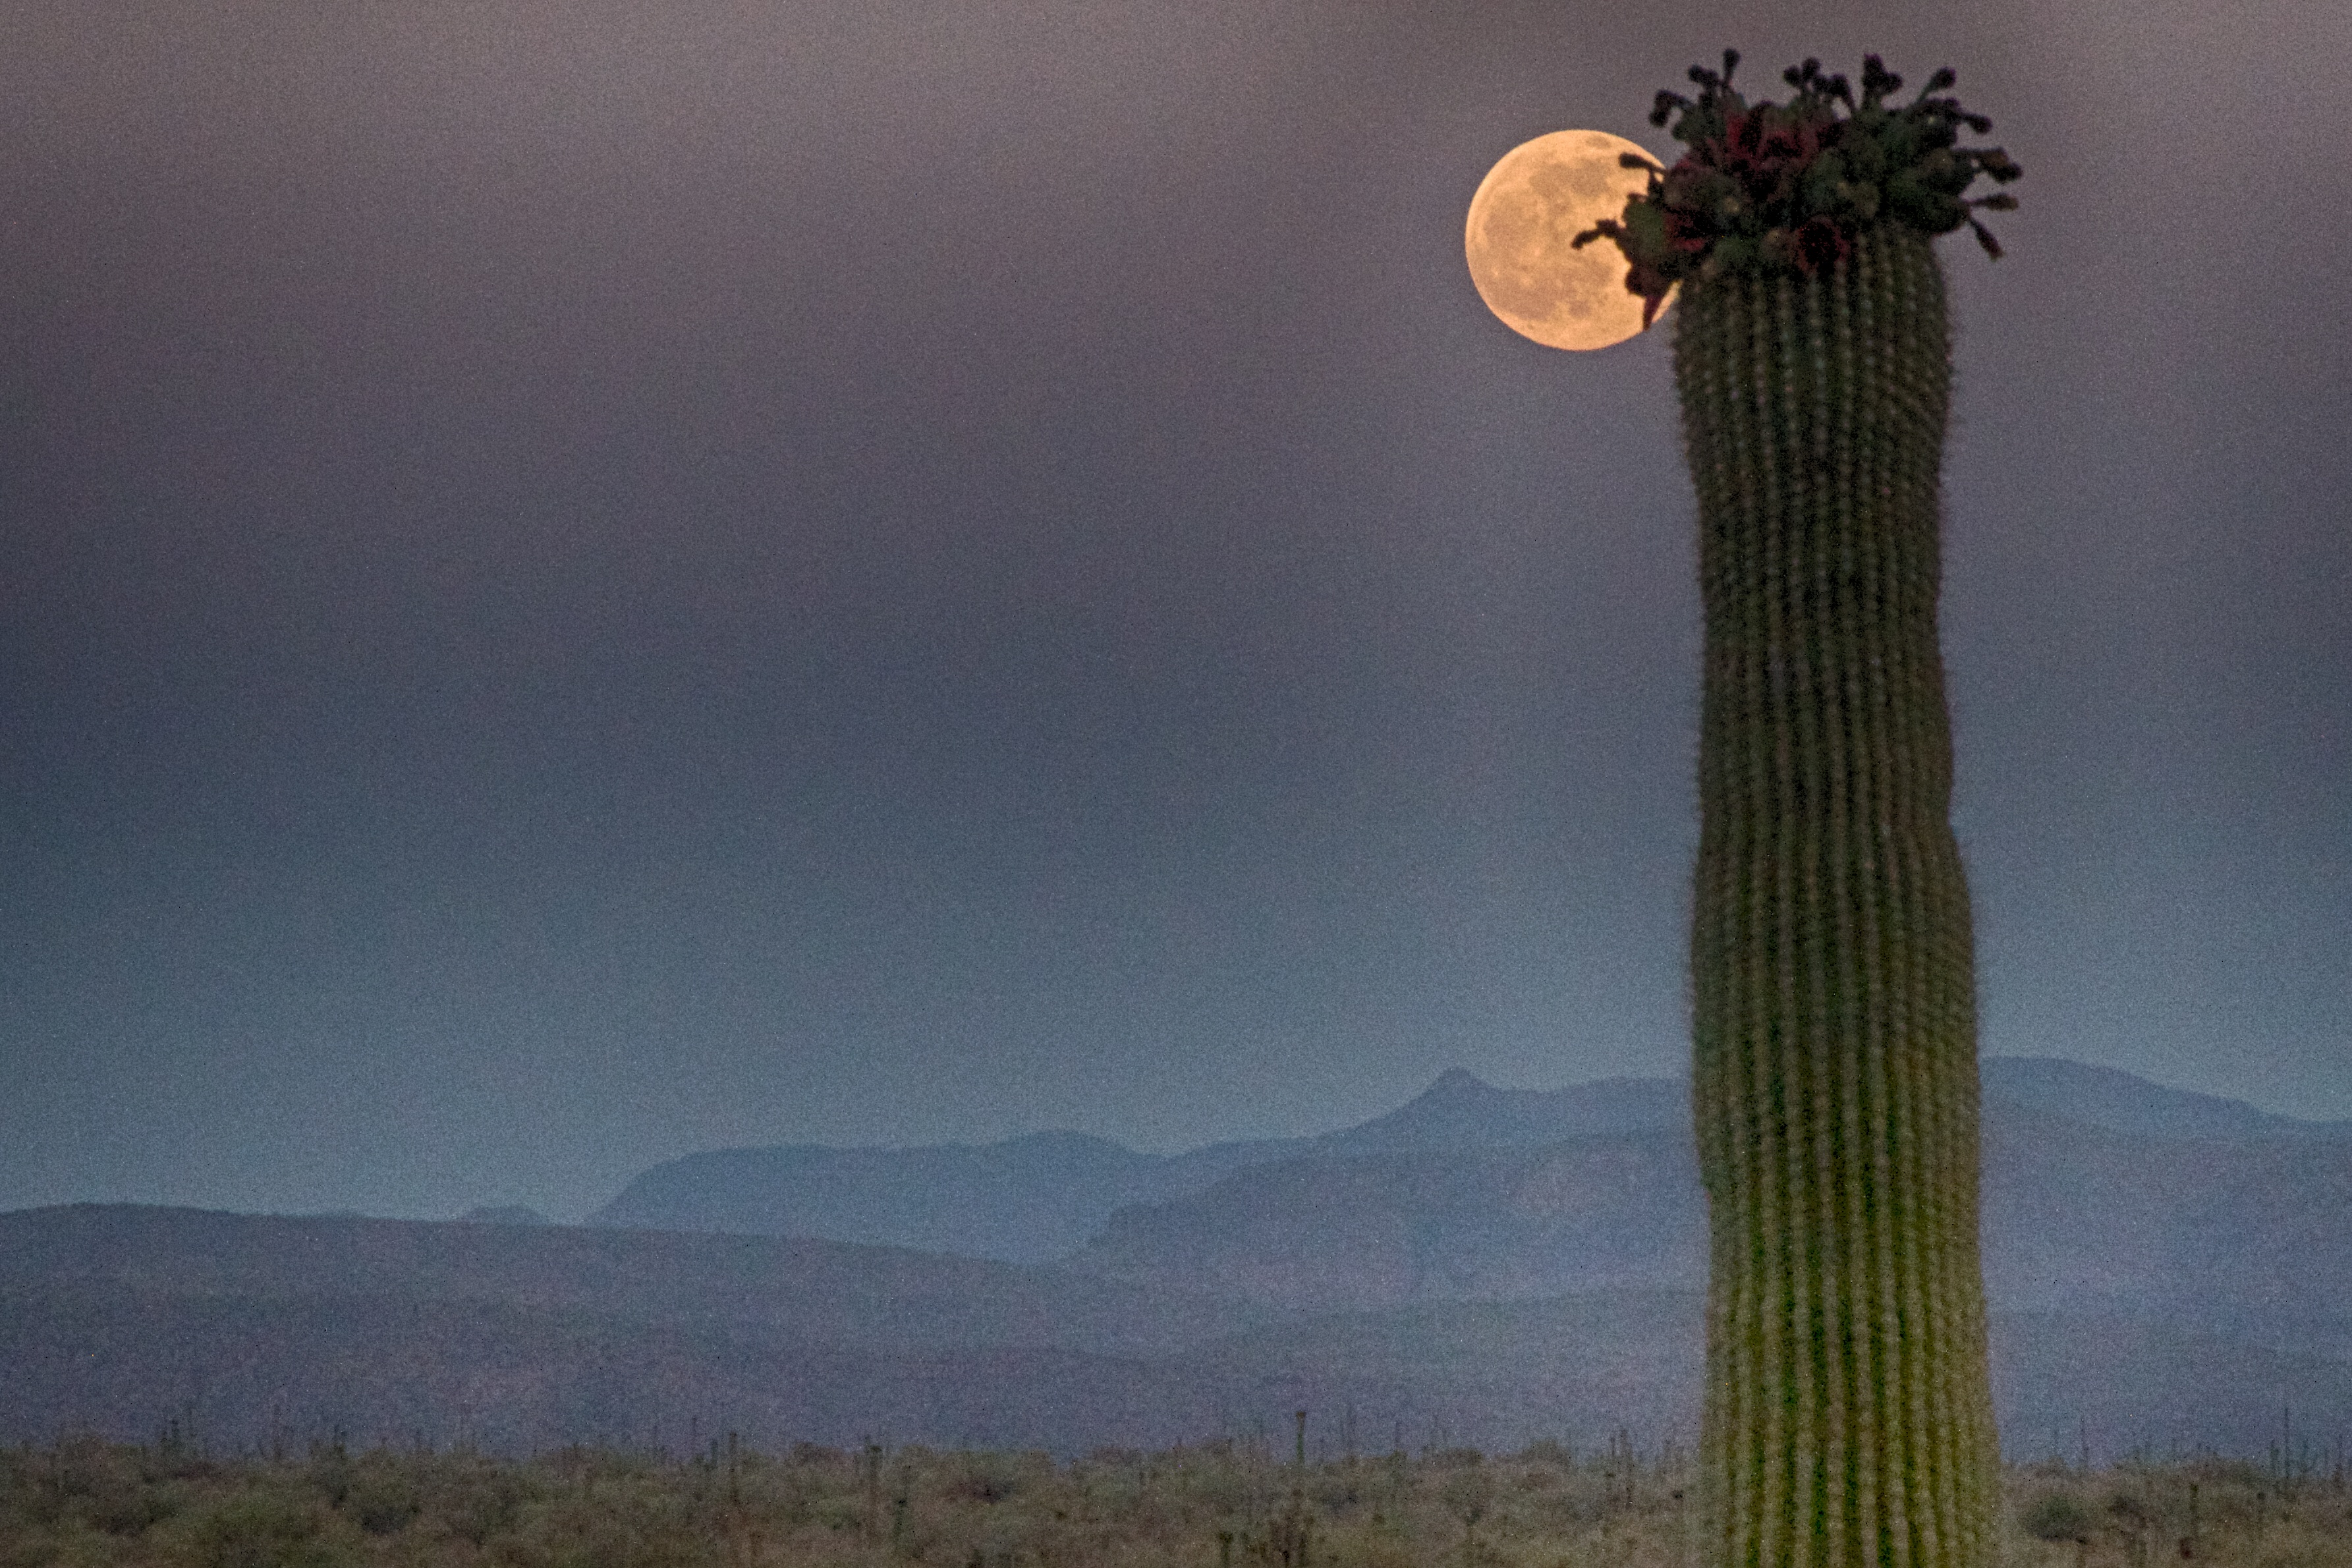
landscape, tree, cactus, plant, morning, desert, flower, moon, atmospheric phenomenon